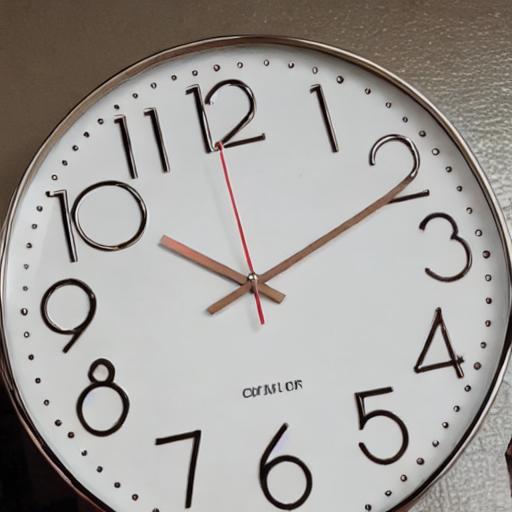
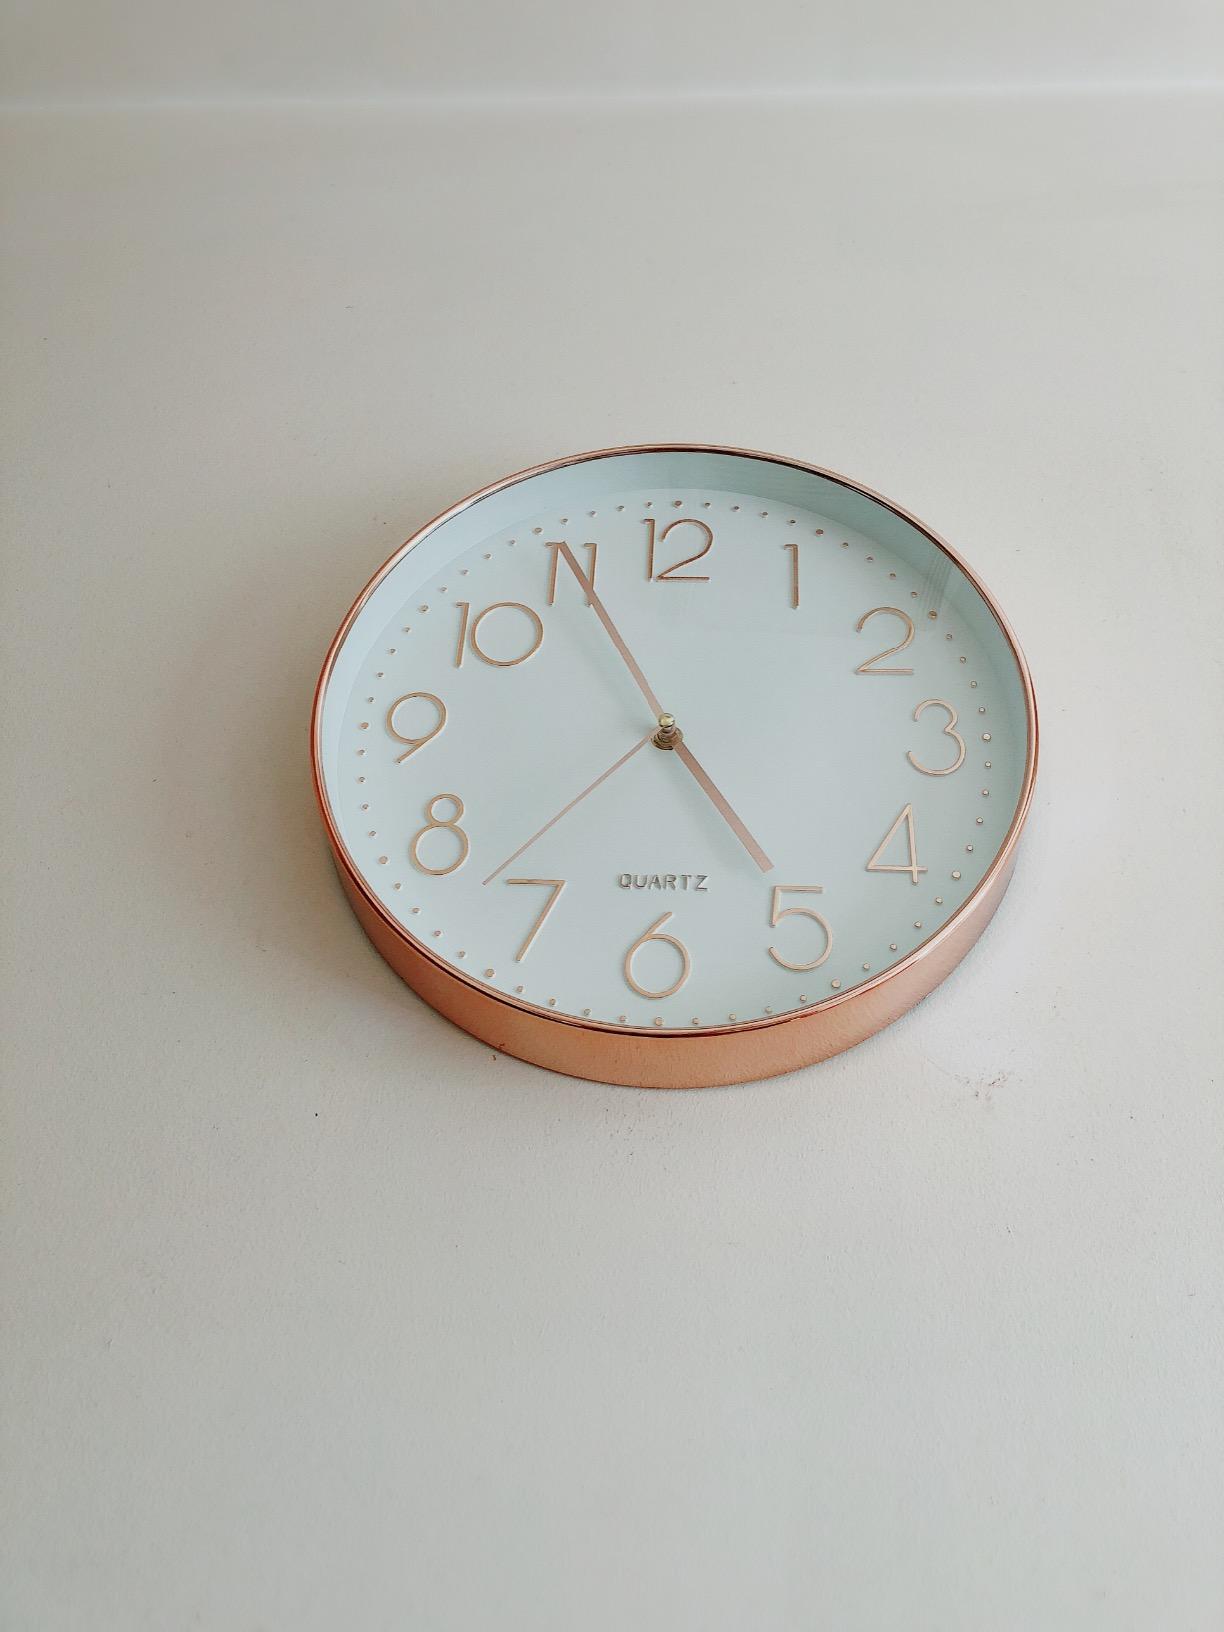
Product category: clock
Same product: no